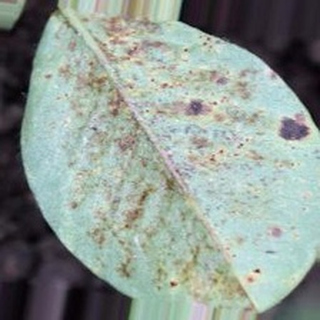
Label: groundnut_rust